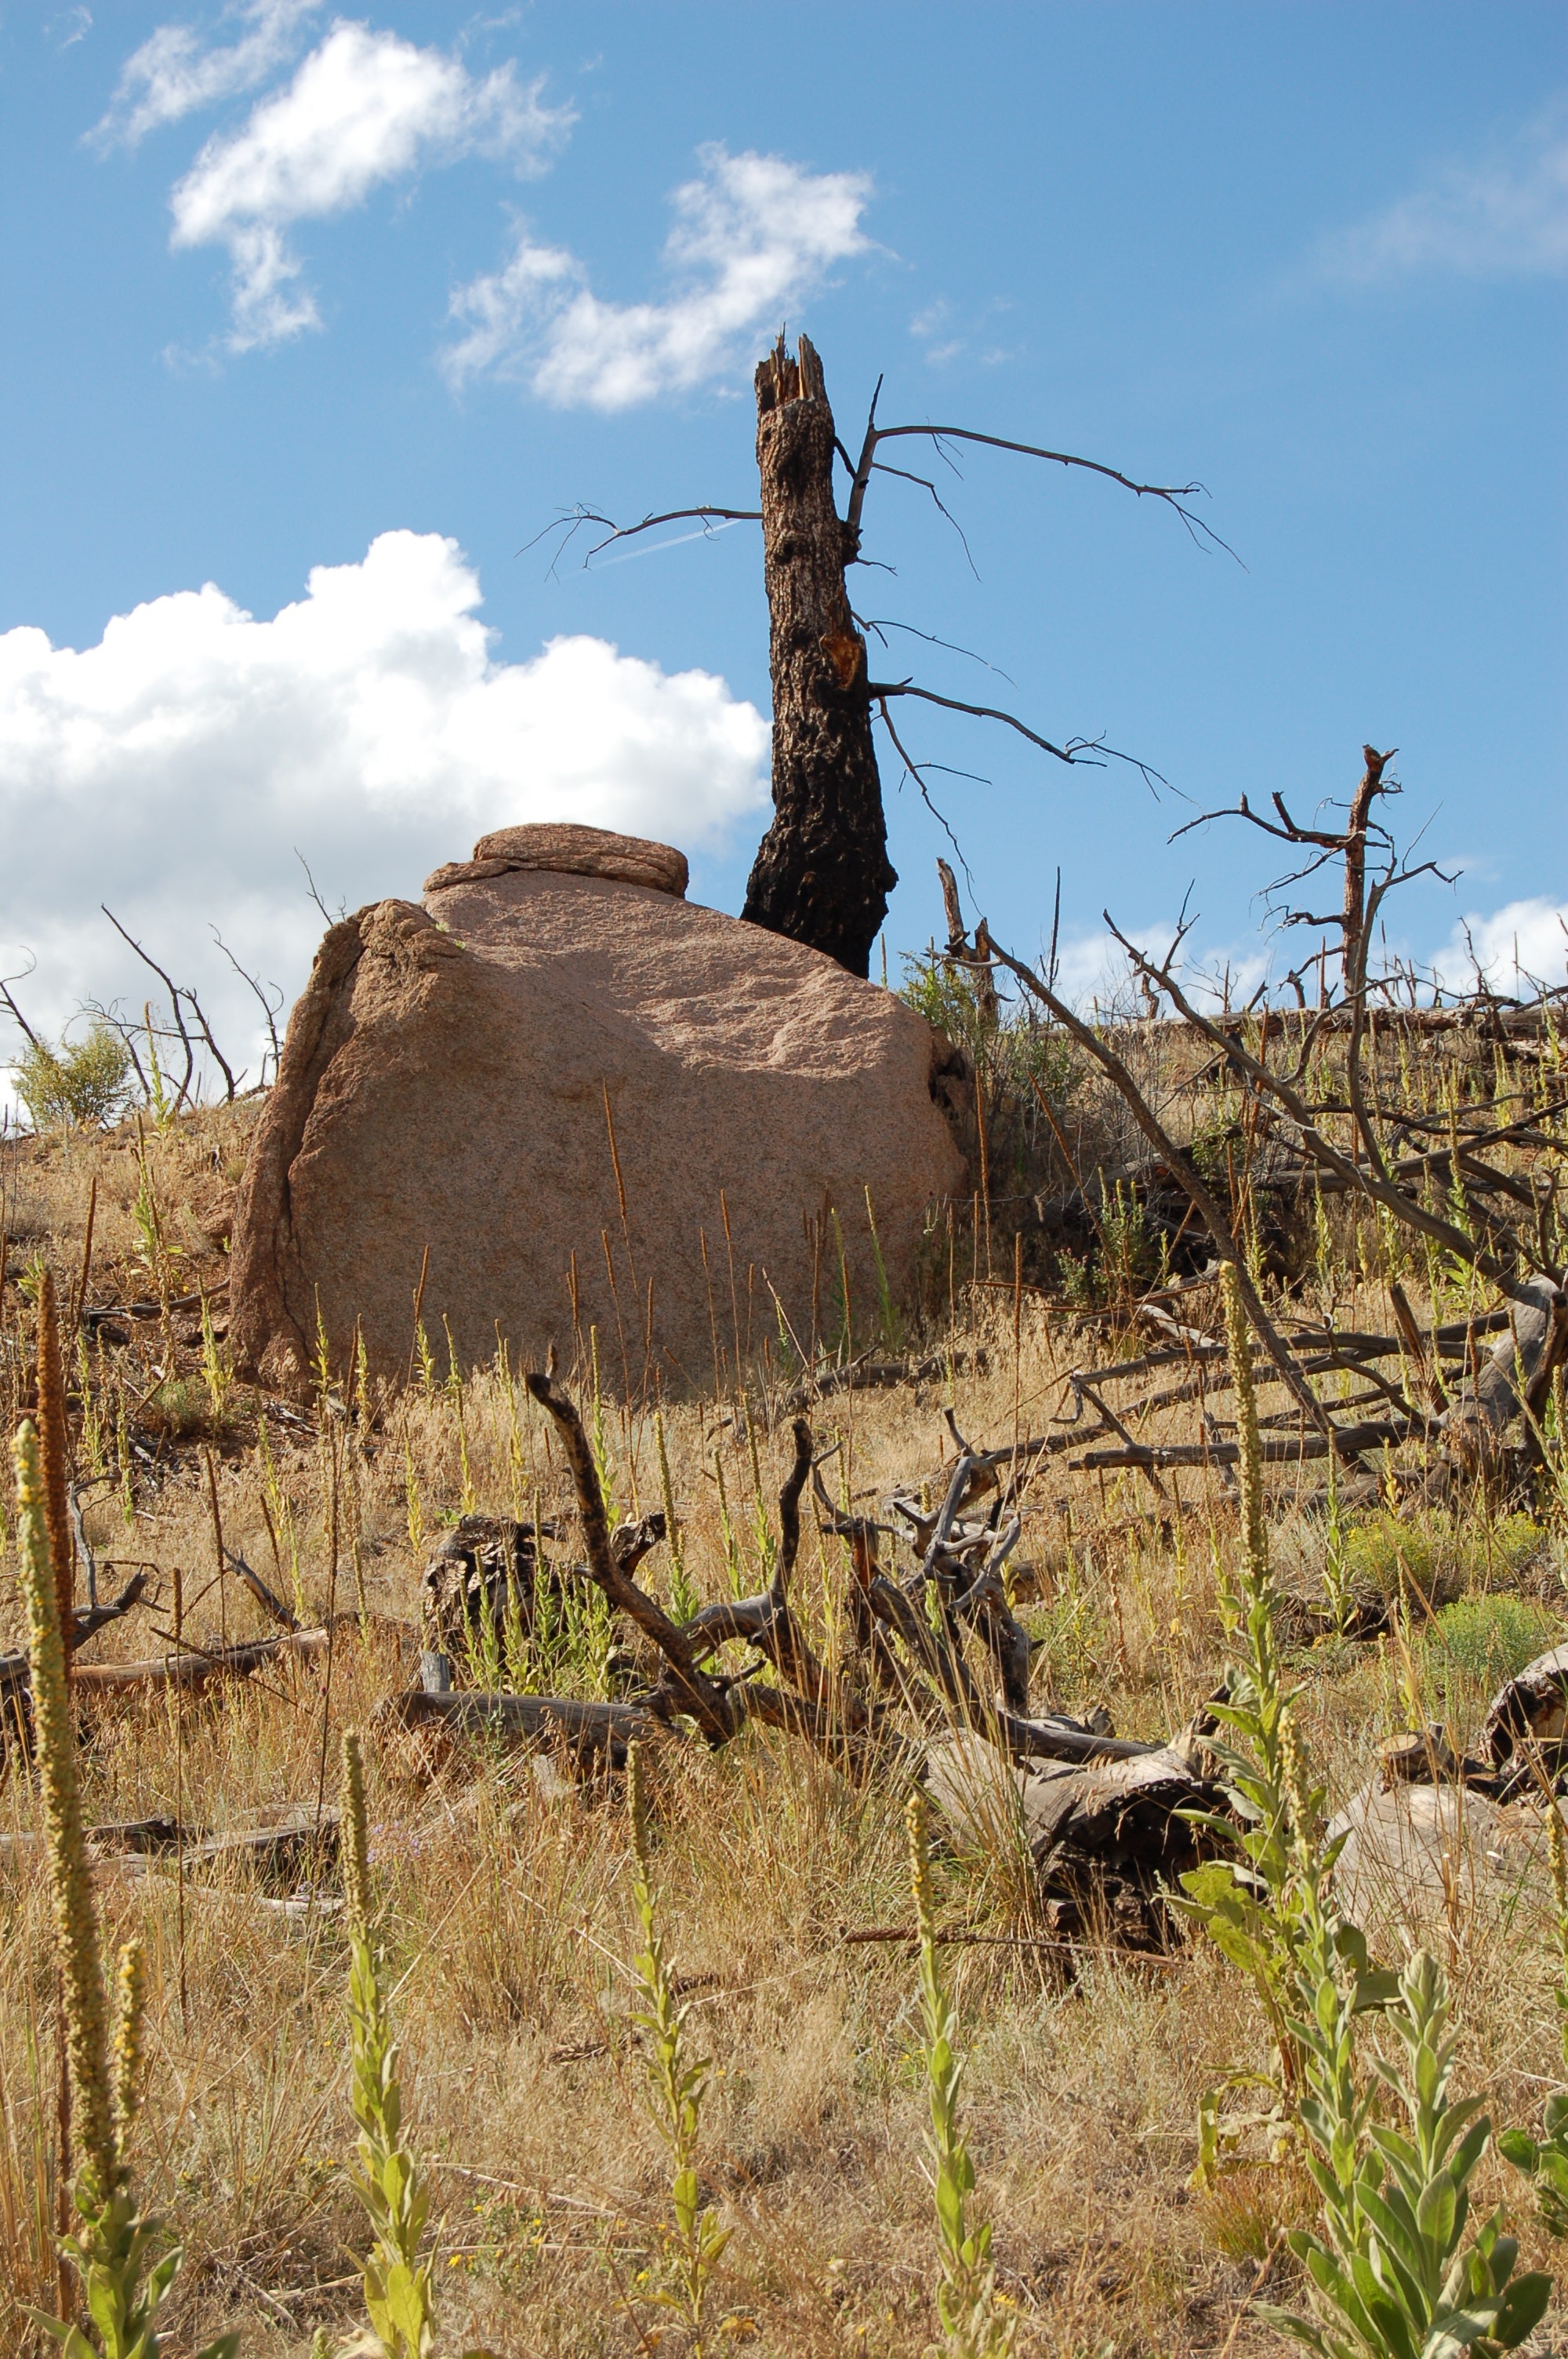
landscape, tree, grass, rock, plant, sky, field, prairie, fall, wildlife, fire, soil, agriculture, savanna, burn, 2016, colorado, rural area, grass family, outdoor structure, shrubland, hayman, plant community